Thomas Richard Williams

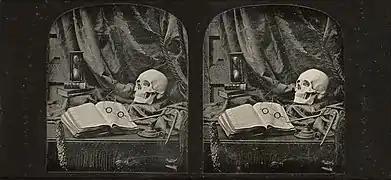
"The Sands of Time", a Williams daguerreotype stereograph (1850 - 1852)

May and Vidal write, of this event: "1851... marked the coming of age of stereoscopic photography. Although many of the pioneers of photography in Britain and abroad had already produced stereoscopic images, it was [here] that the full potential of the medium became clear, as the lenticular stereoscopes manufactured in Paris by Dubosq and Soleil under the instructions of Brewster introduced a commercially viable way to promote stereoscopy, applauded by Queen Victoria herself.